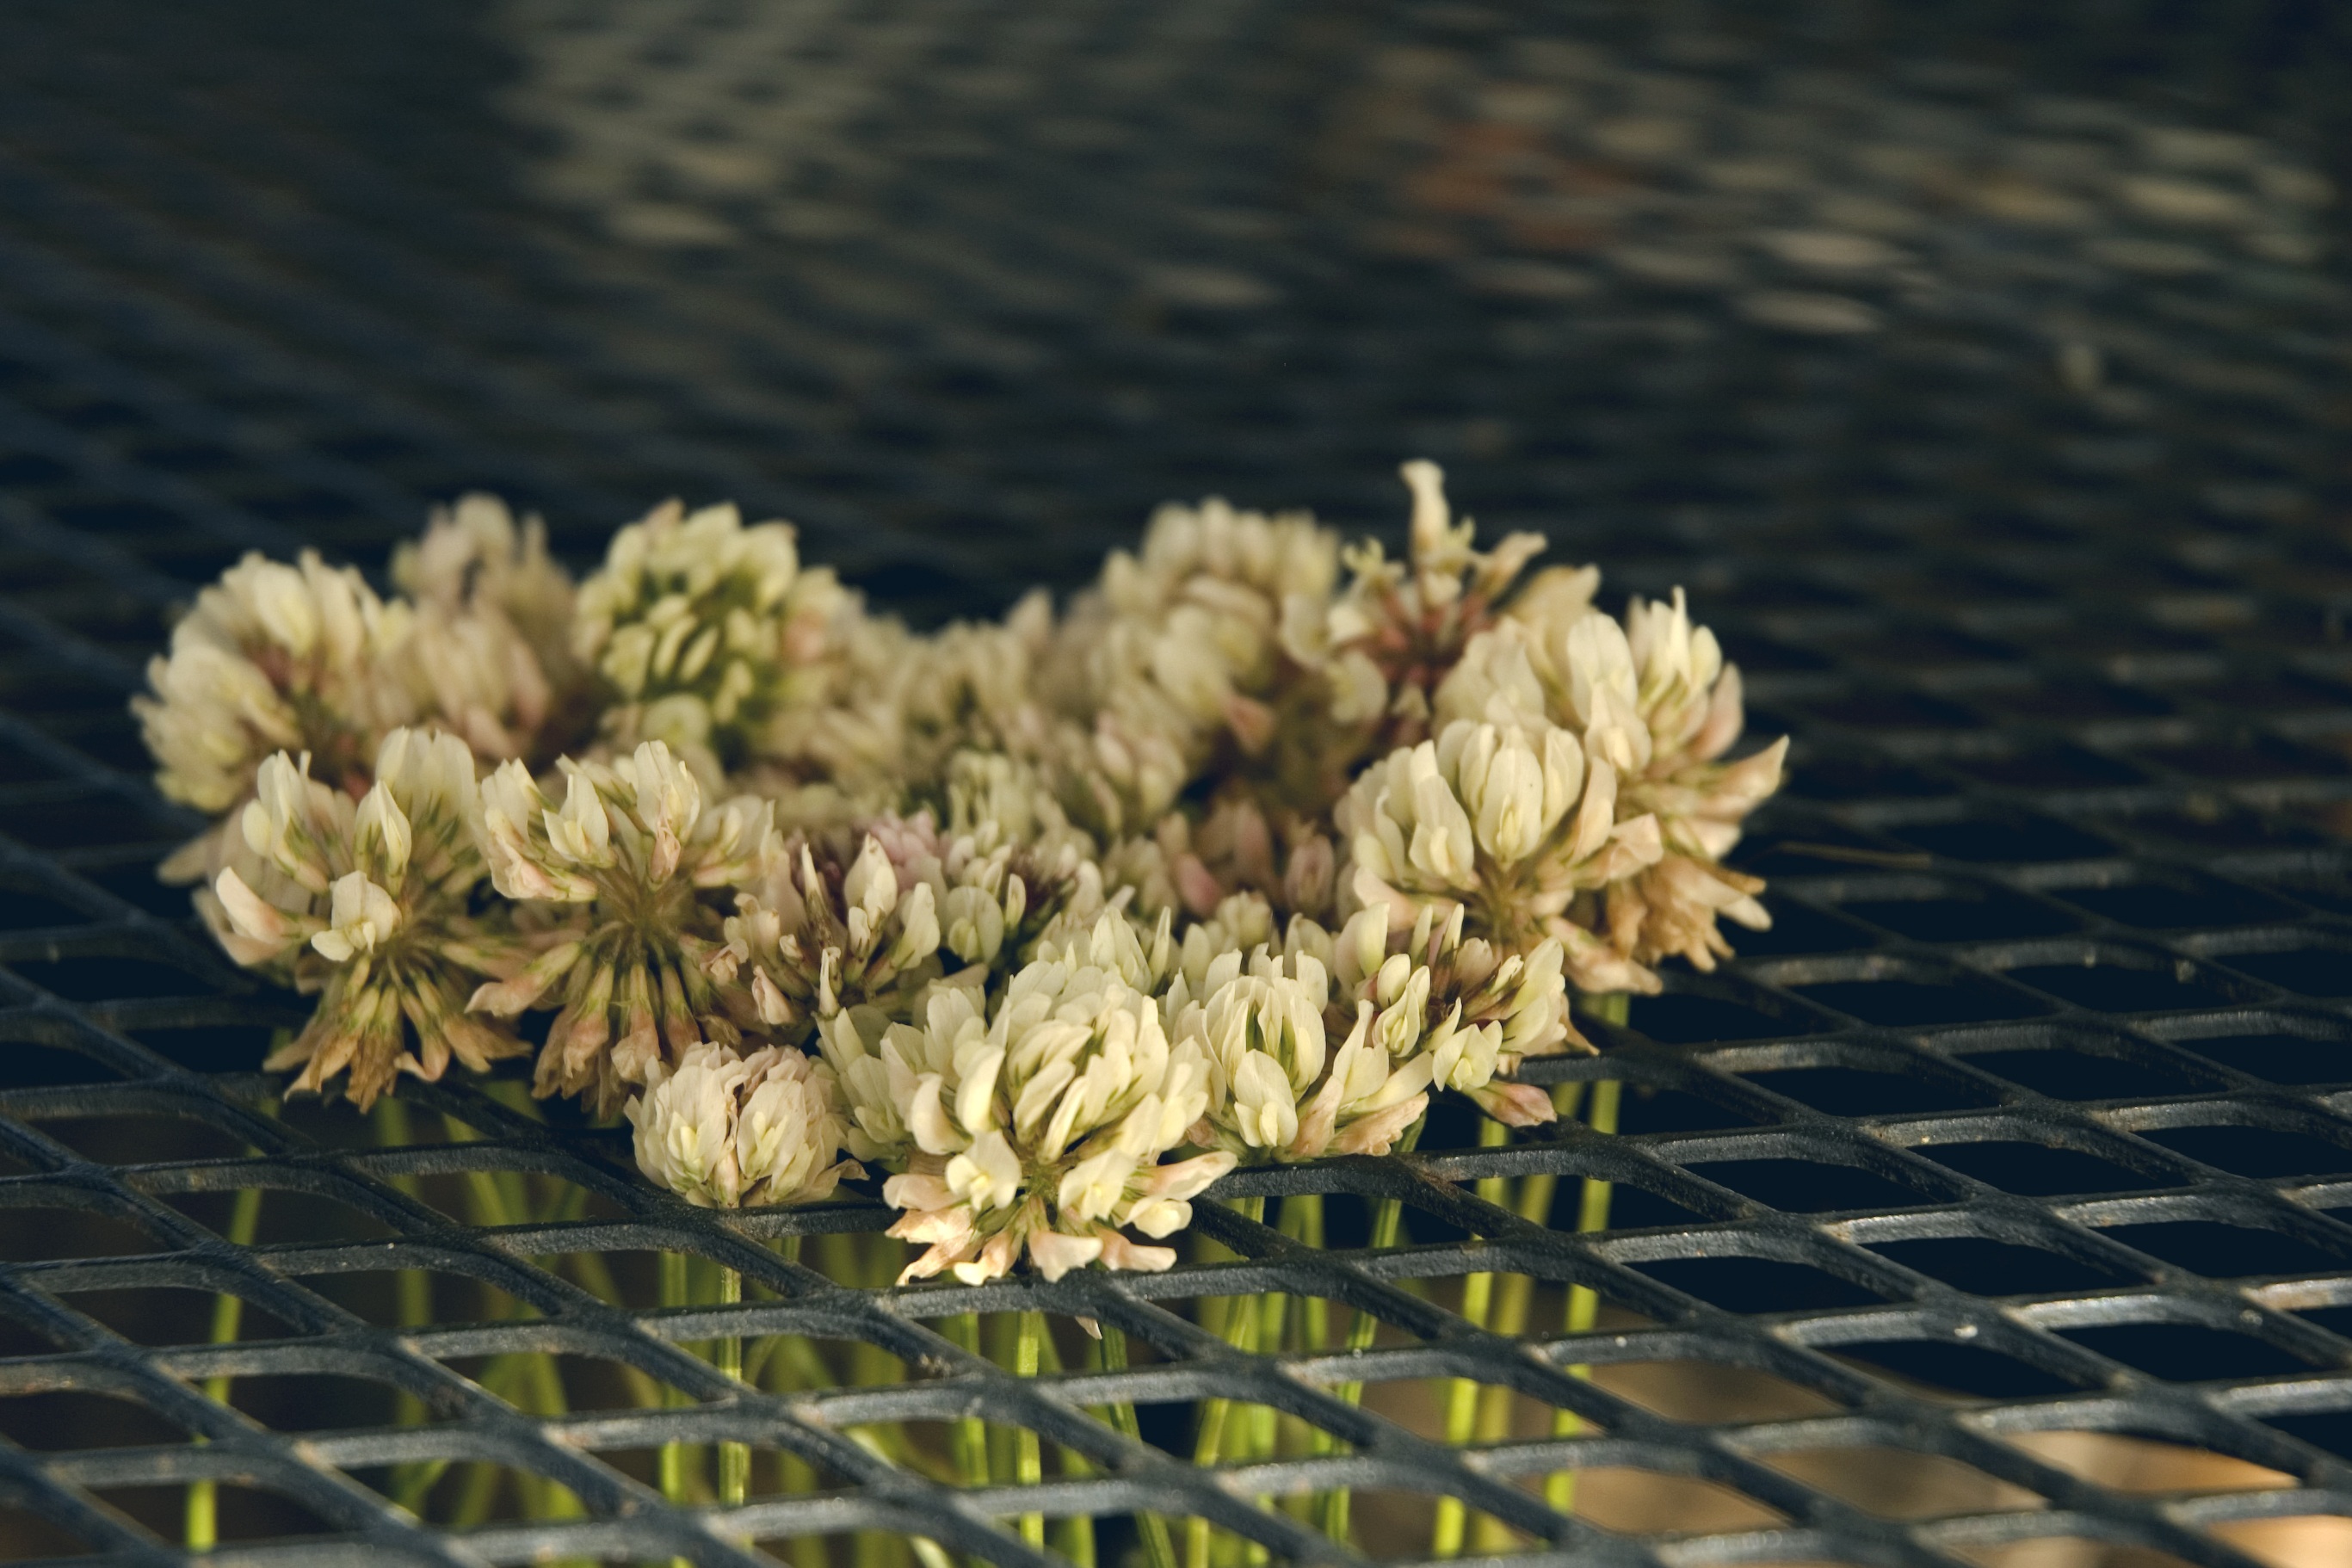
tree, branch, plant, vintage, retro, leaf, flower, love, heart, romance, romantic, botany, flora, clover, relationship, valentine, feeling, macro photography, flowering plant, grass family, land plant